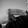
ASL letter: H